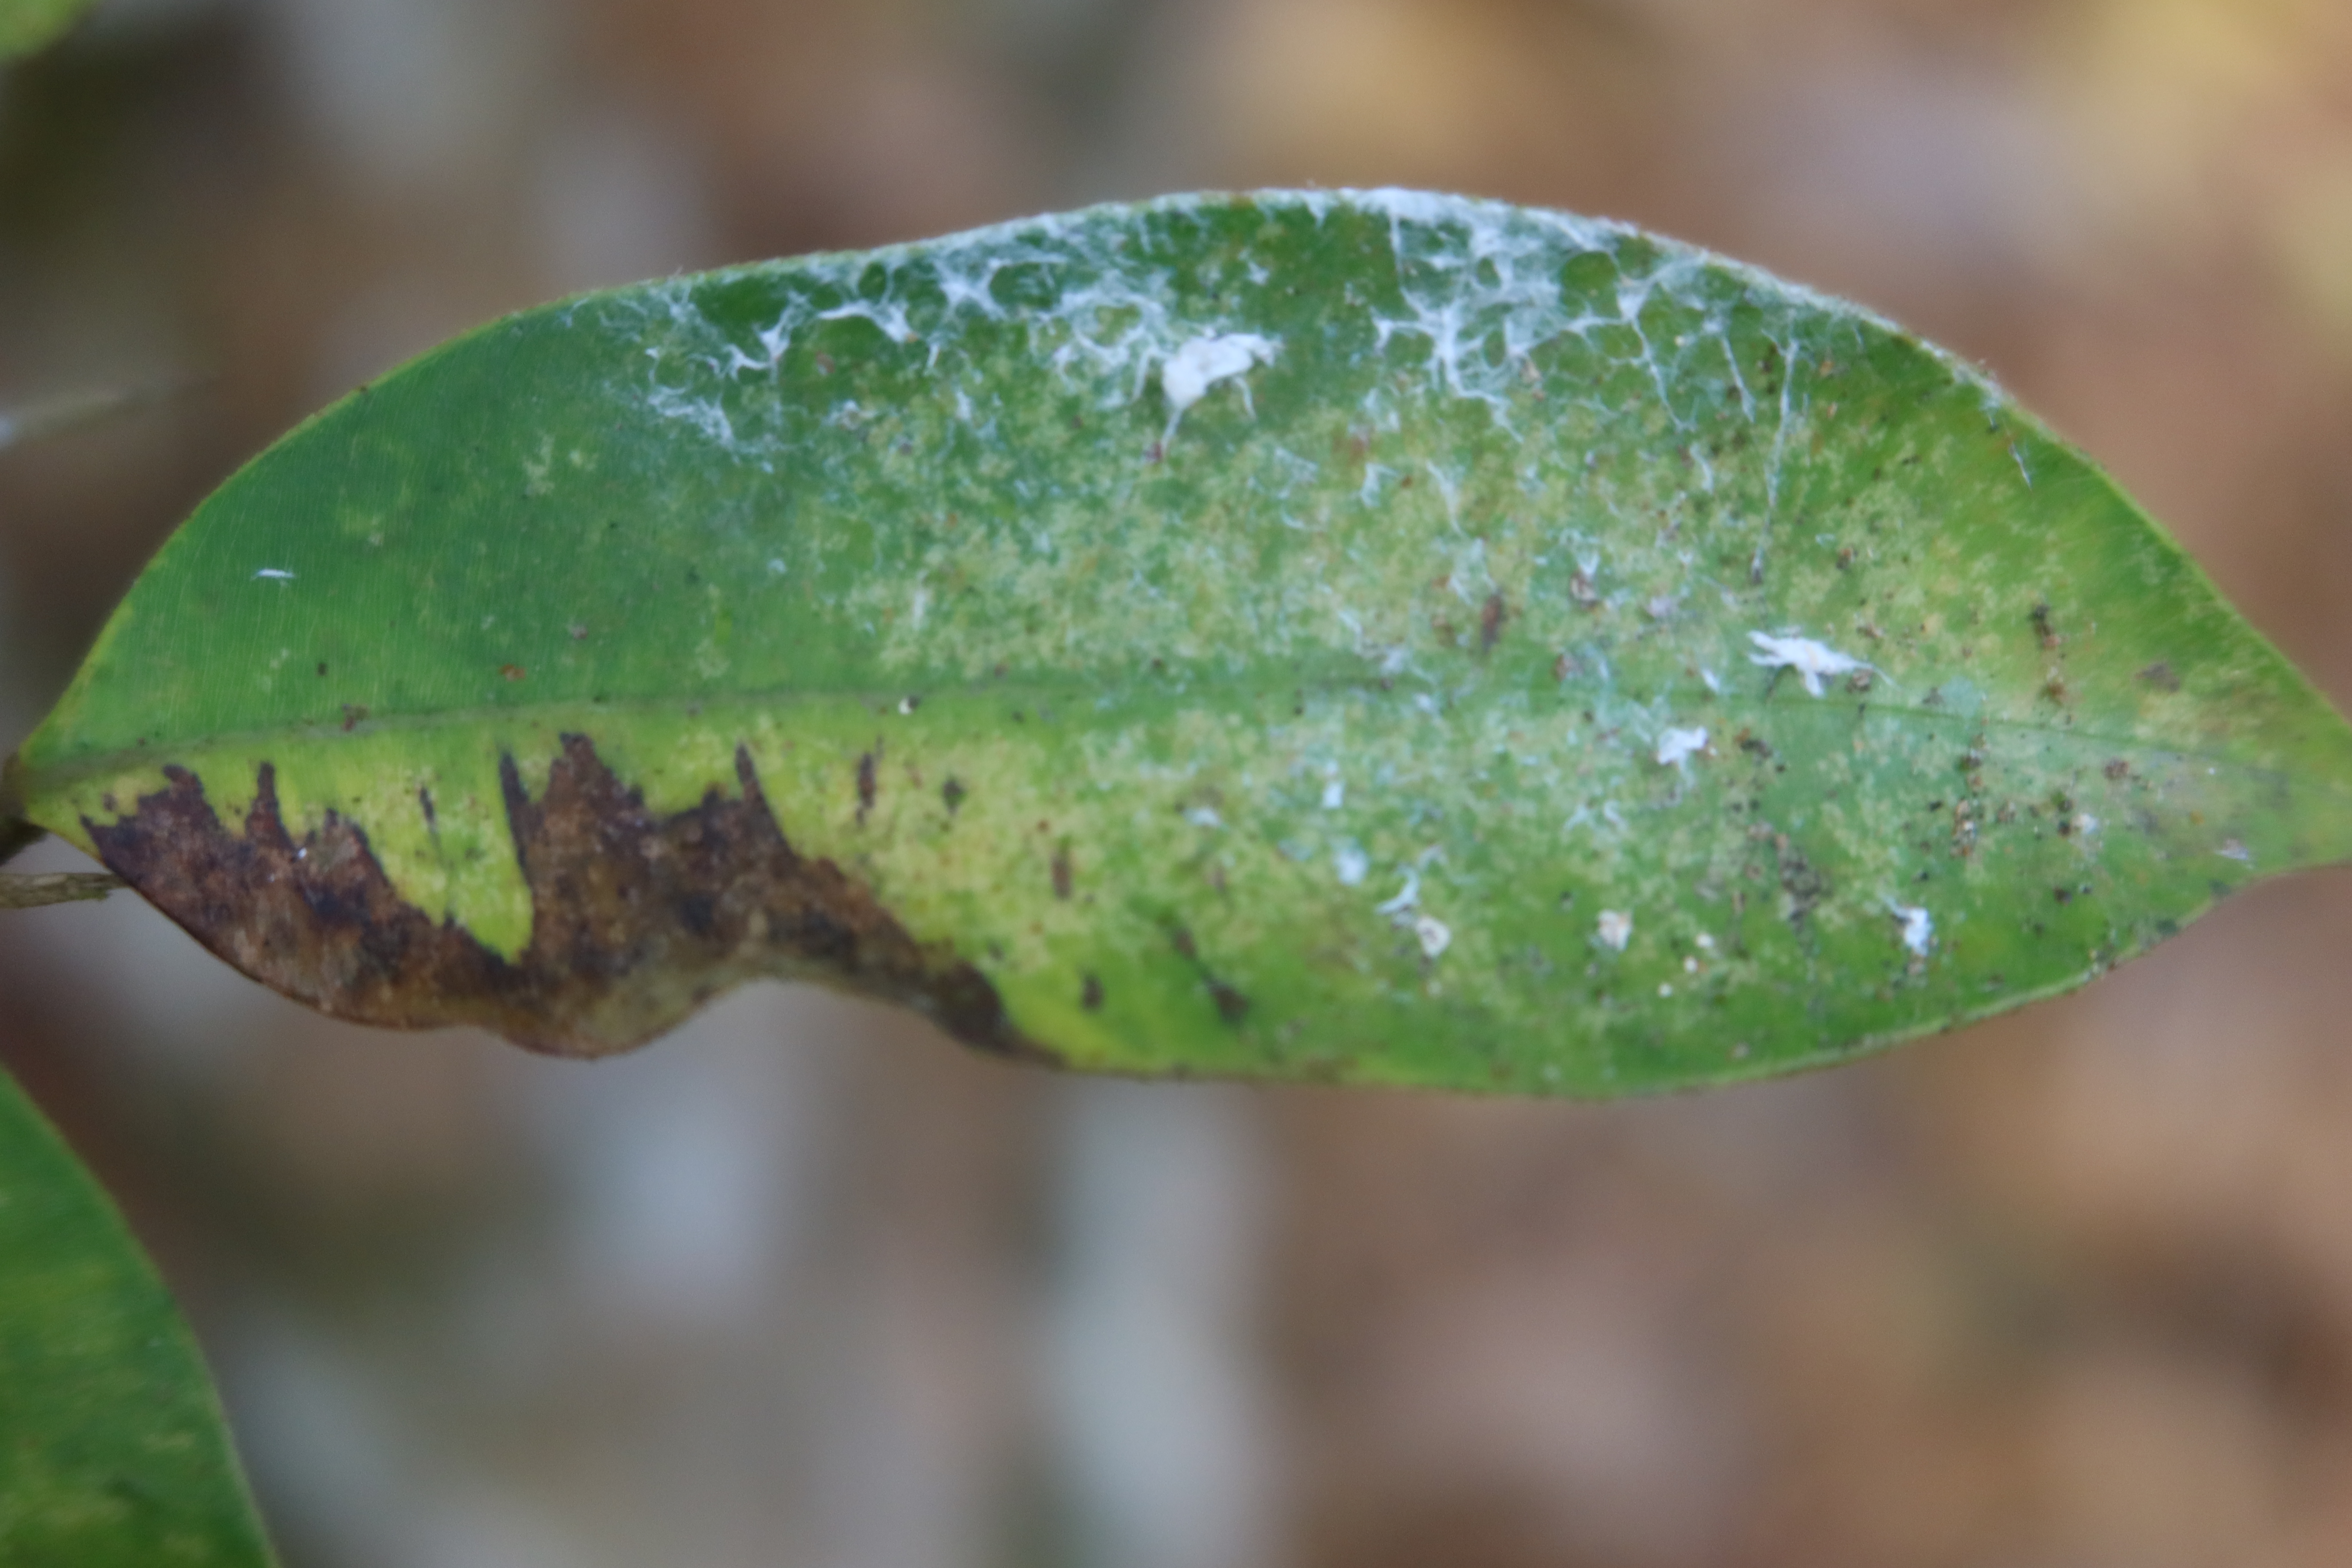
Label: Anthracnose